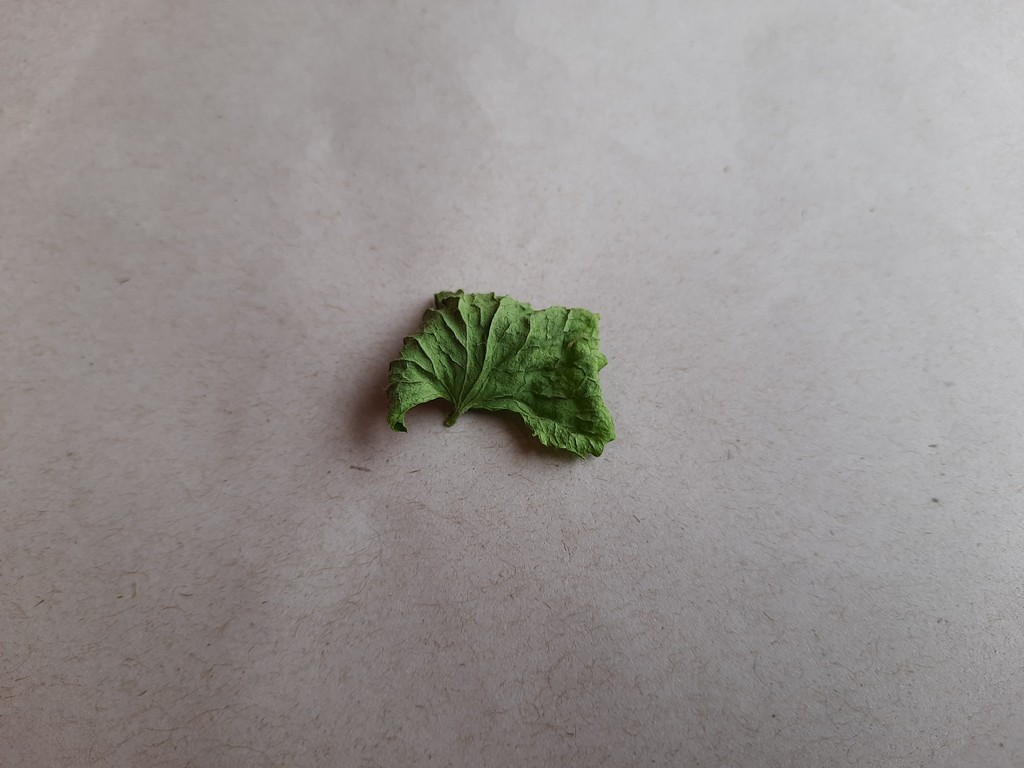
Label: Dried